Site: brandenburg
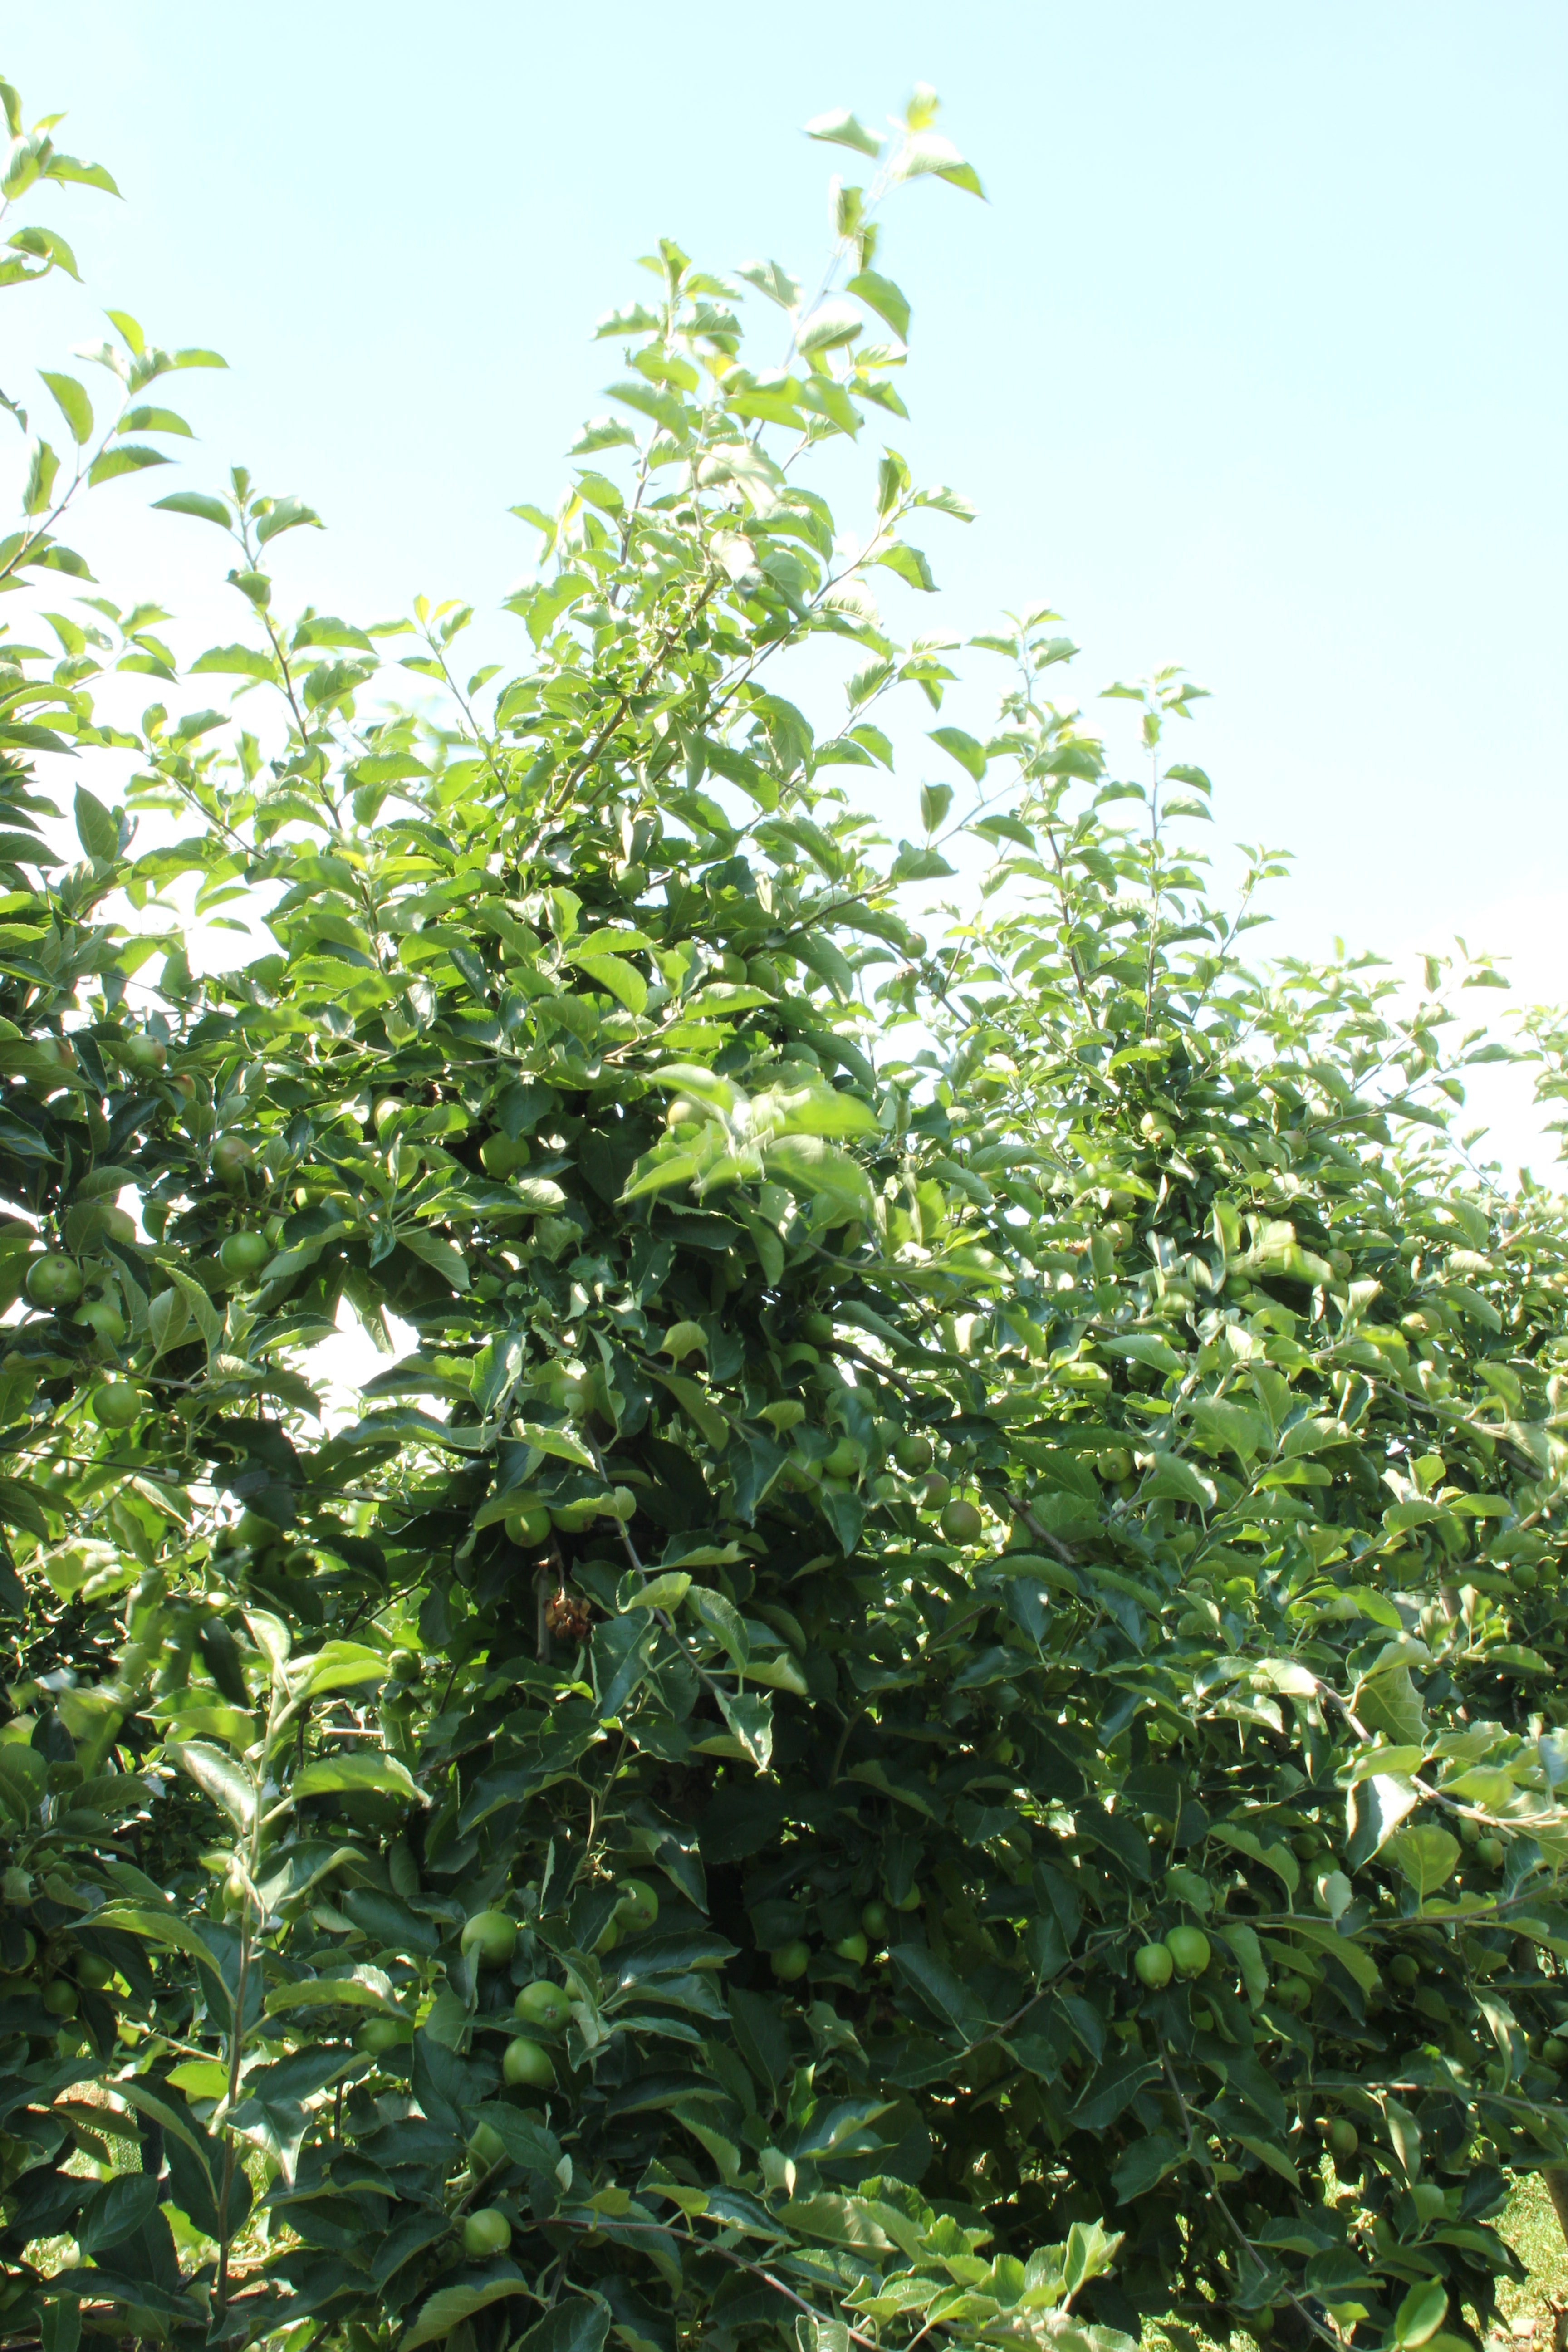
Growth stage (BBCH 74): Development of fruit